The Adventurous Sex

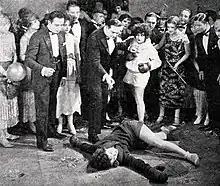
Scene with Patricia (Bow in white shorts) standing over a woman she defeated in a boxing match at a "wild" party

In its review of June 21, 1925, "The Film Daily" judges Giblyn's direction of the picture as mediocre and describes the climactic airplane stunt at Niagara Falls as farfetched but still a "thrill" to watch. "Exhibitors Herald", a trade journal largely marketed to theater owners, simply describes the film as a "flapper story" in its review and summarizes its storyline with a good measure of detail. The journal also recommends a half dozen scenes for theaters to "highlight" in their promotion of the film, including ""Boxing bout between two flappers"" and ""The rescue by aeroplane on the brink of the falls"".